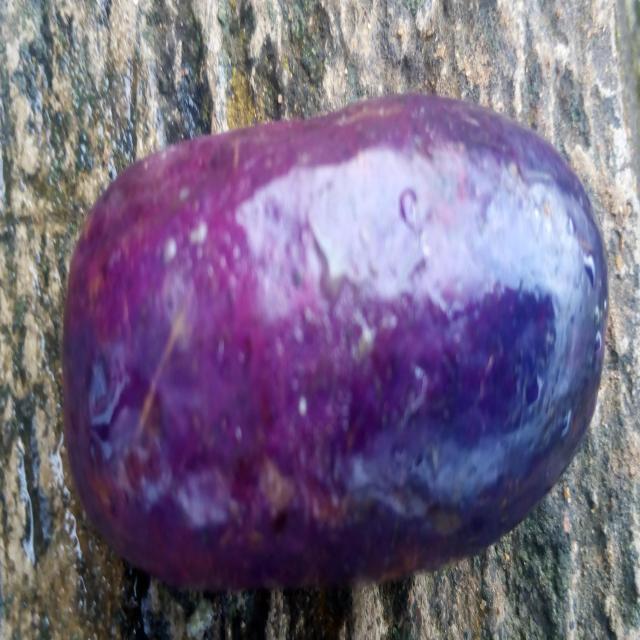
Plum grade: unaffected